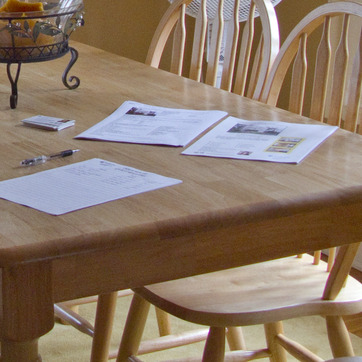
Material: paper